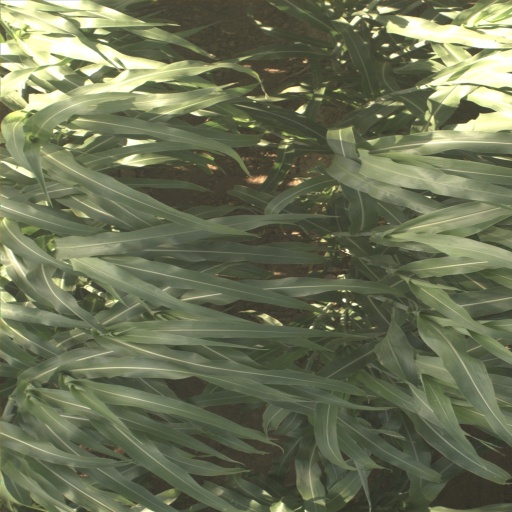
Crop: sorghum